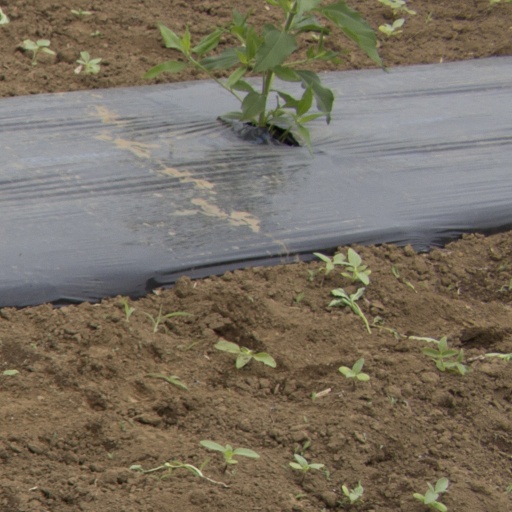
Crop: Jerusalem artichoke